Corgi Toys

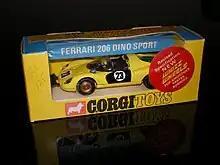
344 Ferrari 206 Dino ('Red Spot' Whizzwheels)

Corgi Toys produced a sizeable range of military vehicles during the 1950s and early 1960s, and they proved very popular. The Thunderbird Guided Missile and Trailer (350) was issued in May 1958 followed by the Bloodhound Guided Missile and Launch Pad (1108) in October 1958. In June 1959 the Corporal Guided Missile on Launch Pad was issued, which was later featured coupled to a mobile transporter as Corporal Erector Vehicle and Missile (1113) released in October 1959. RAF vehicles included RAF Land Rover (351) issued in May 1958, which was included in Gift Set 4 along with the Bloodhound Guided Missile, and Standard Vanguard RAF Staff Car (352) which was issued in October 1958. The Decca Mobile Airfield Radar Van (1106) released in January 1959 featured a radar scanner which revolved remotely by means of a serrated wheel, and the Bedford Military Ambulance (414) was issued in January 1961.